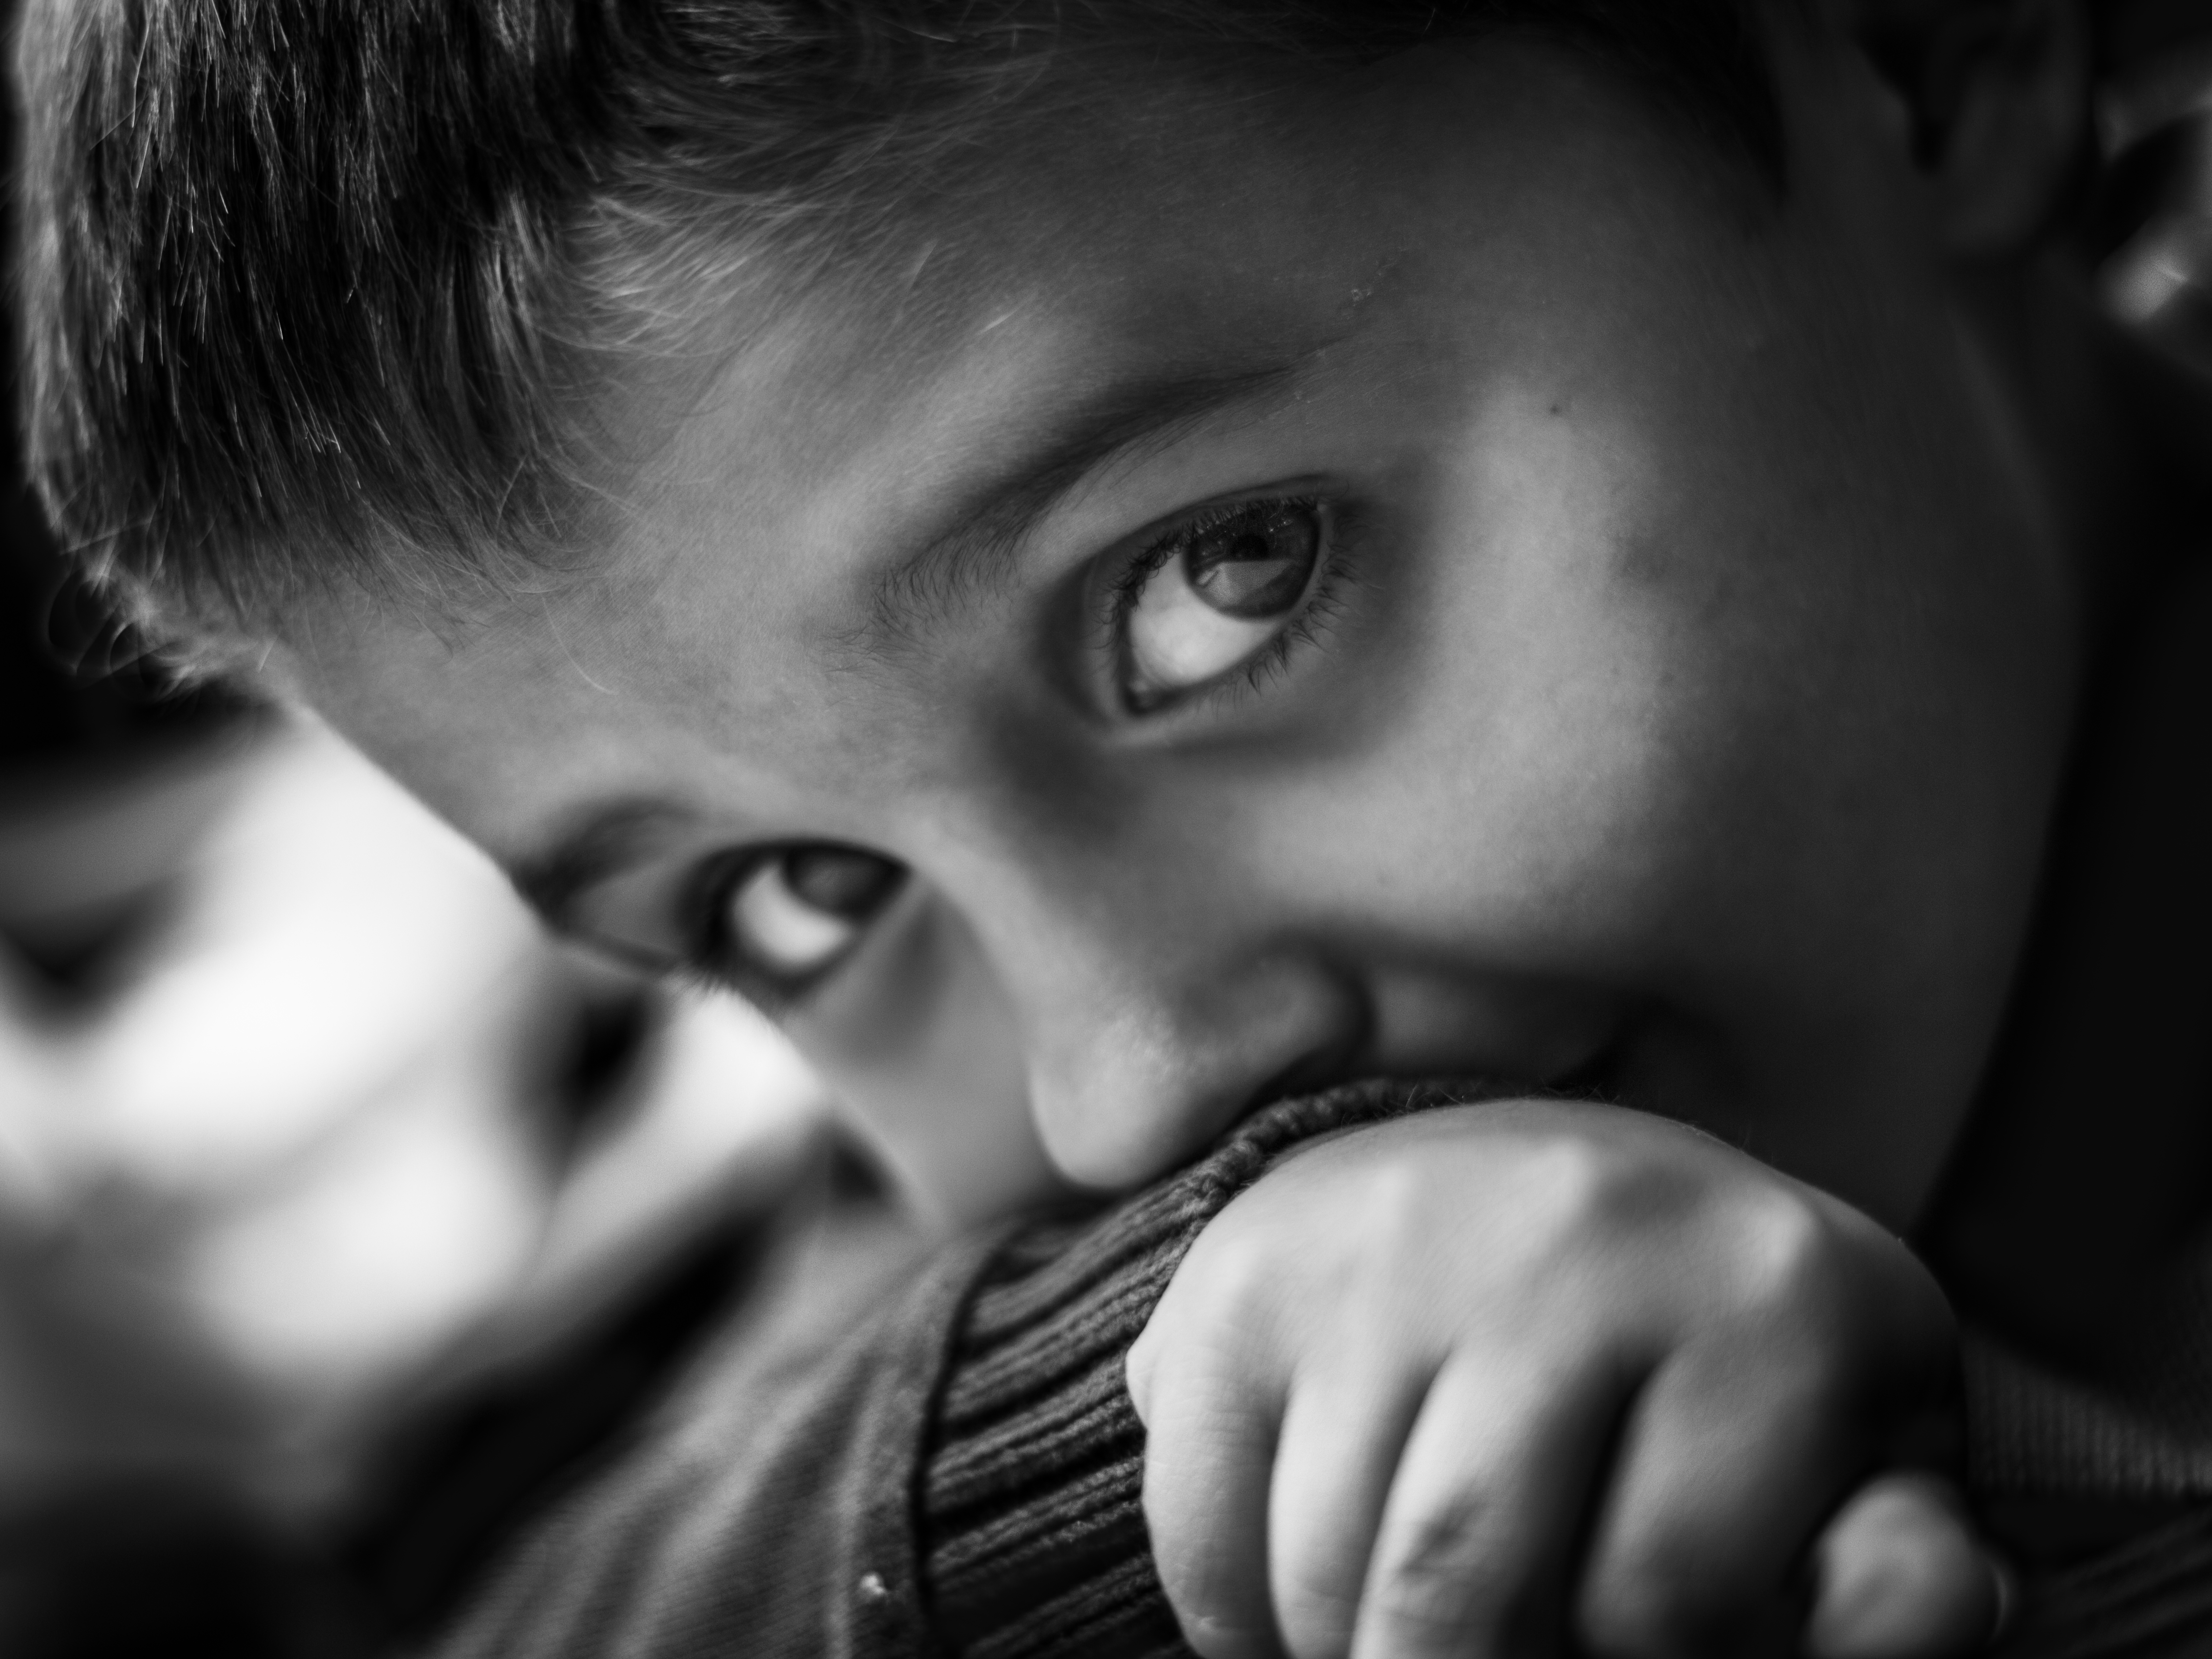
person, black and white, people, street, photography, male, portrait, canon, child, black, monochrome, facial expression, smile, close up, blackandwhite, face, nose, art, infant, eye, head, beauty, surreal, organ, faces, portrt, emotion, personen, schrfentiefe, interaction, monochrome photography, portrait photography